Uriel Sebree

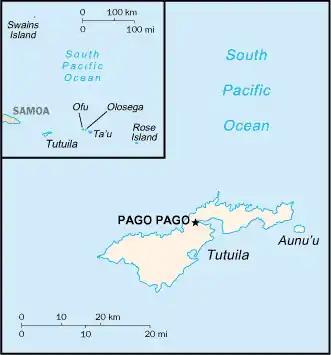
Map of American Samoa. Swains Island was not added to the territory until 1925.

Despite his protests, Sebree did act as the governor of the territory. During his administration, the United States Congress approved $35,000 to pay off debts related to construction costs for the naval station, and planning began for the construction of a lighthouse on Aunu'u. The Fita Fita Guard, the local militia that Tilley had organized, continued its training, and Sebree arranged to train some members of the force as a military-style brass band. Sebree also attempted to improve local agriculture and even petitioned the Department of Agriculture for assistance, but was turned down.